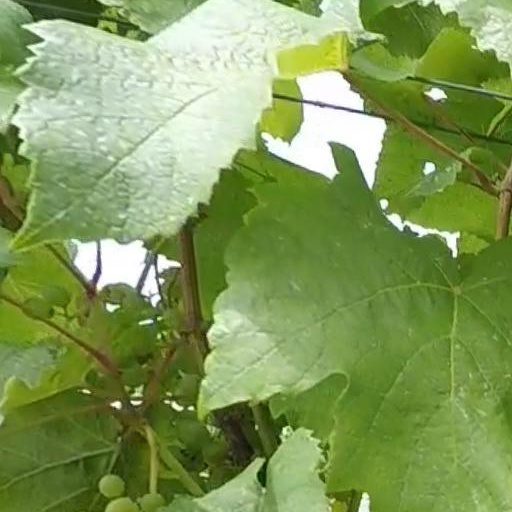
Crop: grape